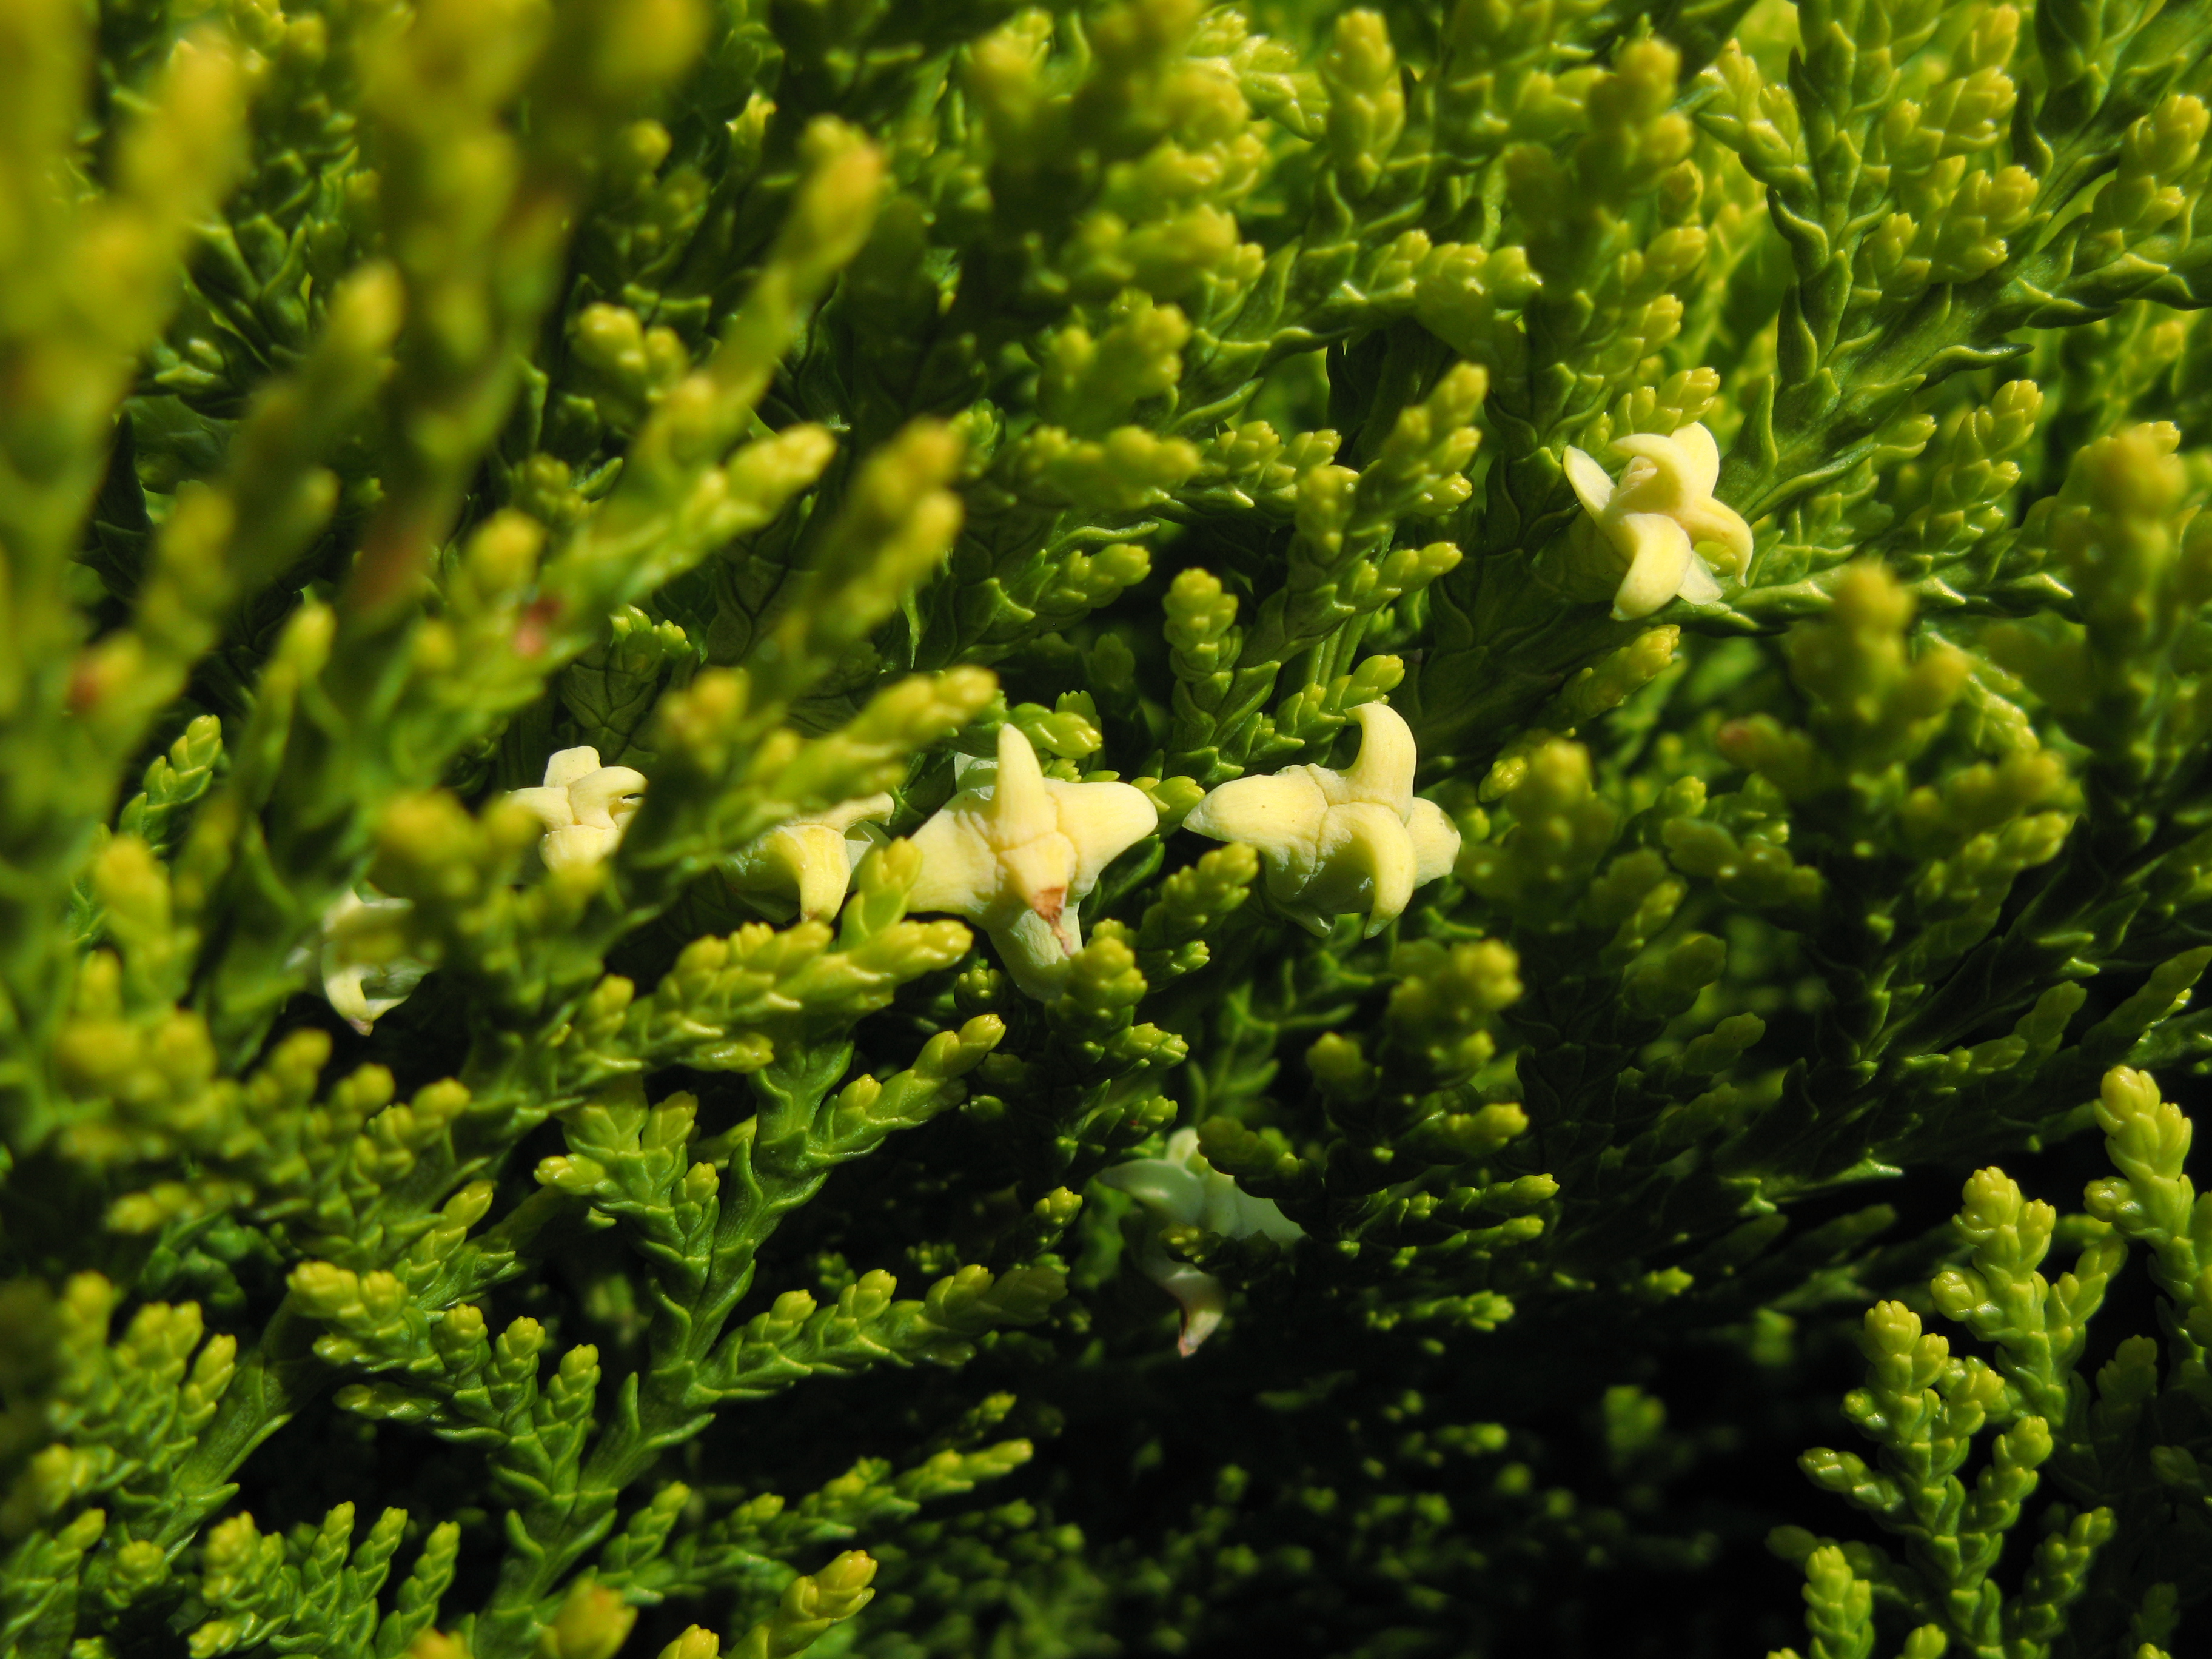
tree, branch, plant, leaf, flower, foliage, pattern, green, high, produce, evergreen, botany, flora, background, shrub, wallpaper, hires, hi, res, resolution, g7, flowering plant, woody plant, land plant